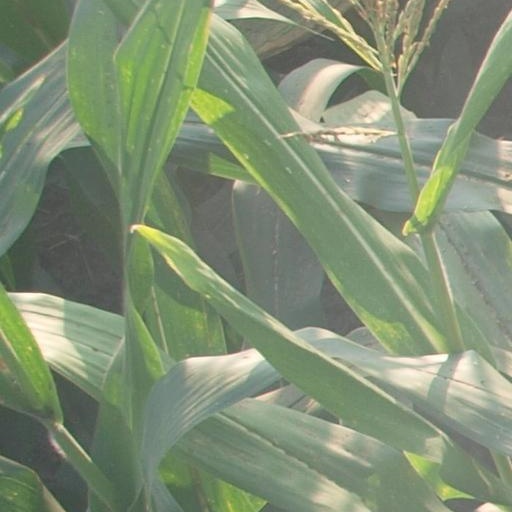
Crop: maize; corn